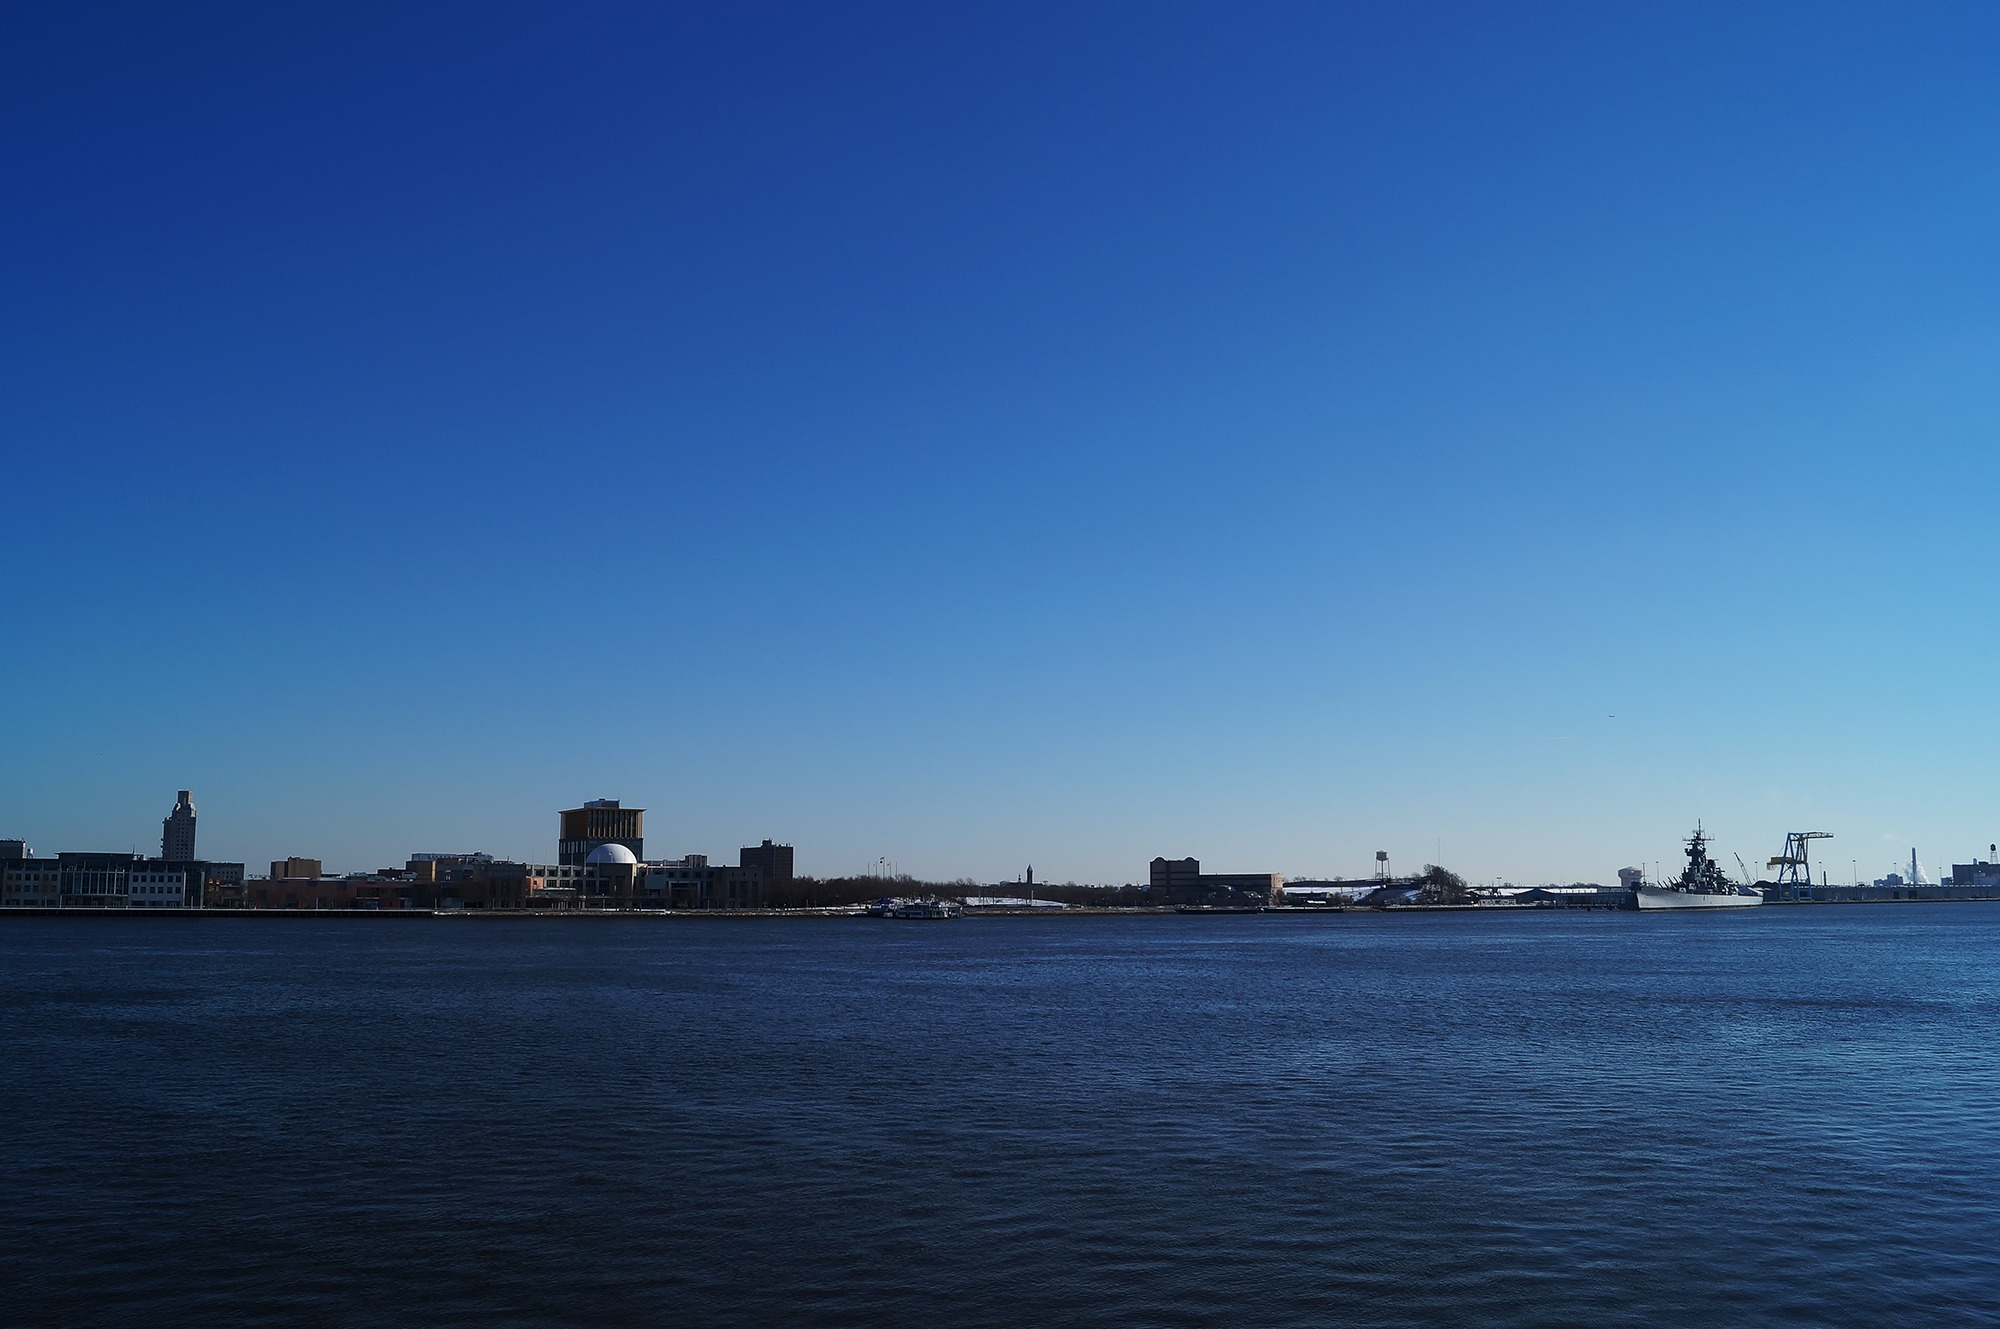
beach, sea, coast, ocean, horizon, cloud, architecture, sky, sunset, skyline, morning, shore, building, dawn, city, urban, cityscape, panorama, downtown, shoreline, dusk, evening, vehicle, tower, scenic, scenery, bay, landmark, harbor, metropolitan, body of water, buildings, camden, philadelphia, metropolis, new jersey